Christina Zerbe

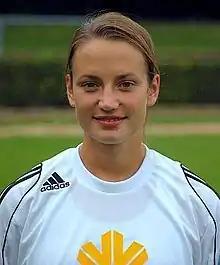
Christina Zerbe in FFC Frankfurt kit

Christina Zerbe (born 12 September 1980) is a German footballer. She played for 1. FFC Frankfurt, until 2010, and was capped 12 times for the German national team between 2000 and 2003.